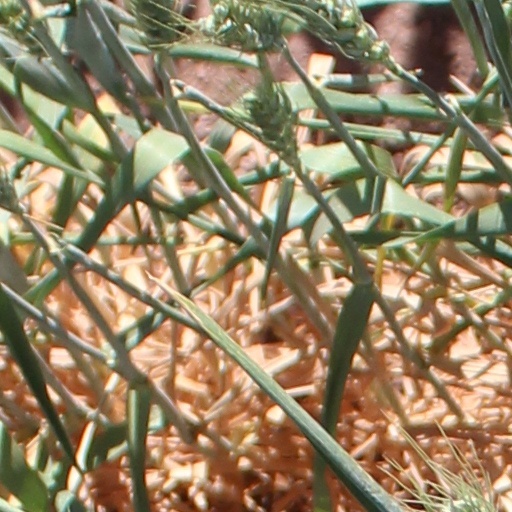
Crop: wheat